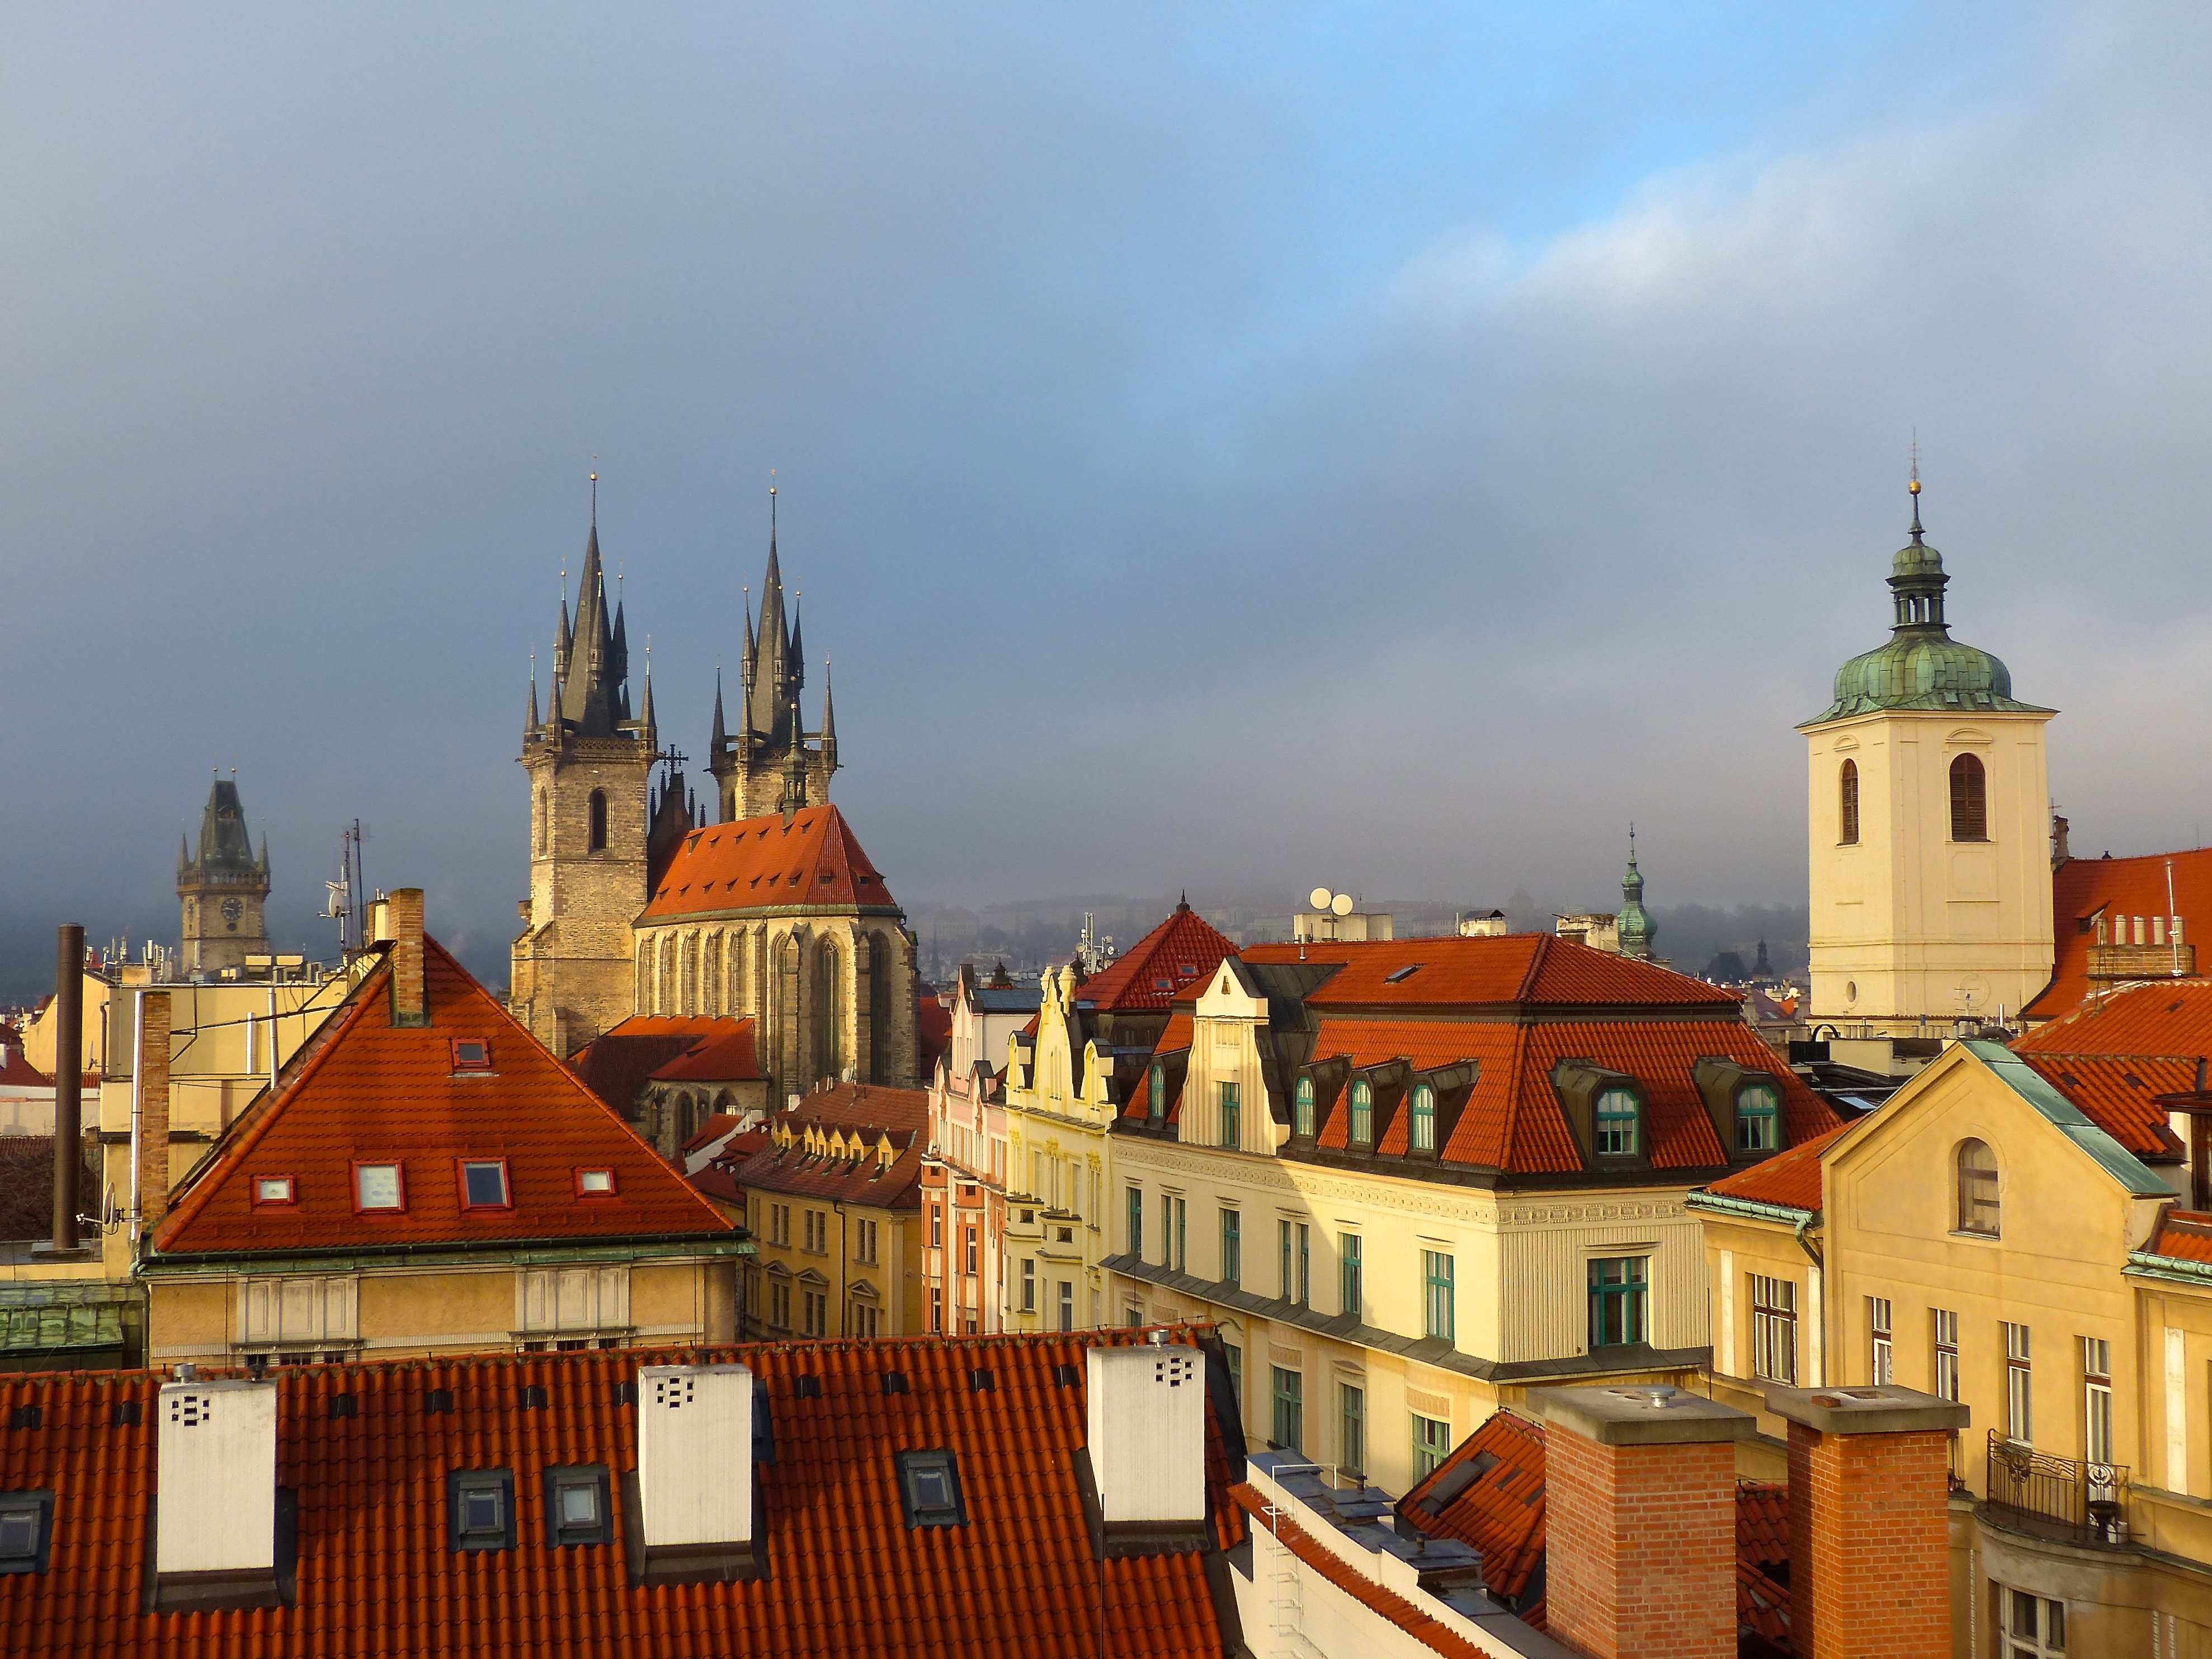
winter, morning, town, building, chateau, city, cityscape, travel, europe, evening, tower, landmark, church, cathedral, prague, tourism, place of worship, spires, czech, praha, tyn, roofs, human settlement